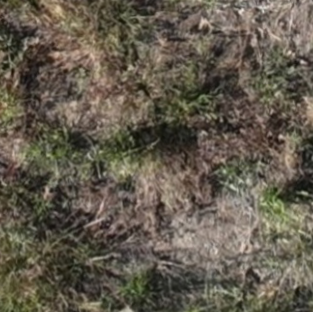
Month: july